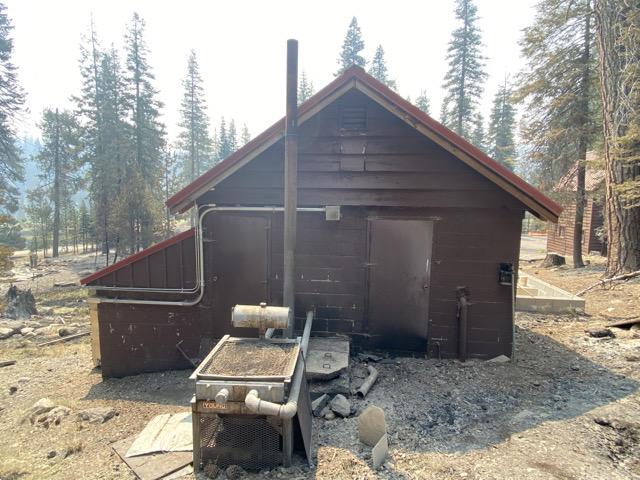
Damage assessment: affected